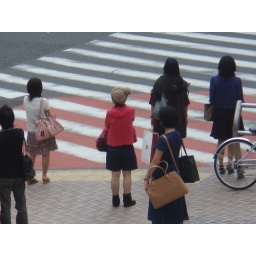
Candid street shot taken from the second floor in Shibuya, Tokyo-Itchome